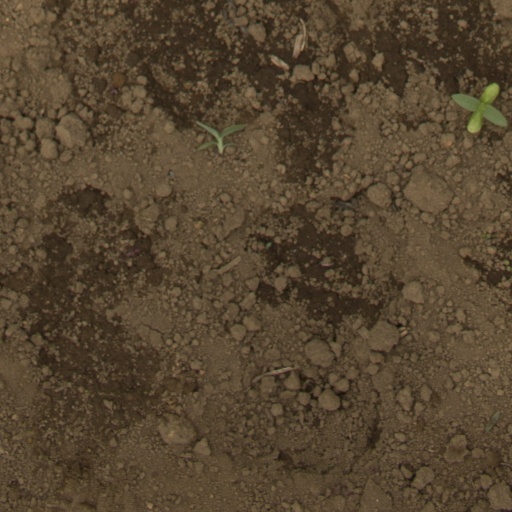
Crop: Jerusalem artichoke